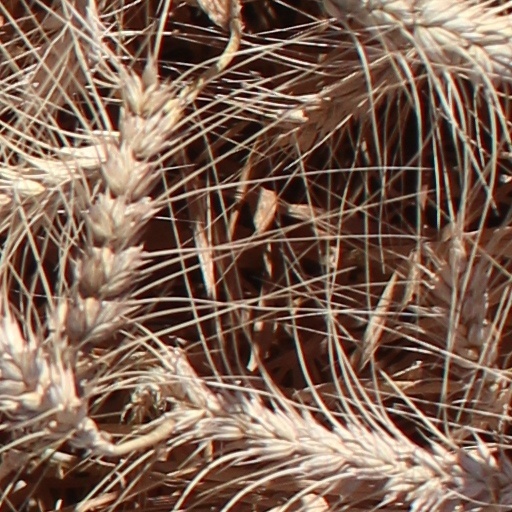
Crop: wheat